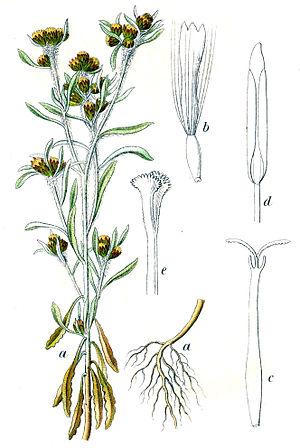
Le Gnaphale des mares ou Gnaphale des marais, Gnaphalium uliginosum est une espèce de plantes annuelles de la famille des Asteraceae.
Gnaphalium est un genre de plantes annuelles de la famille des Asteraceae.